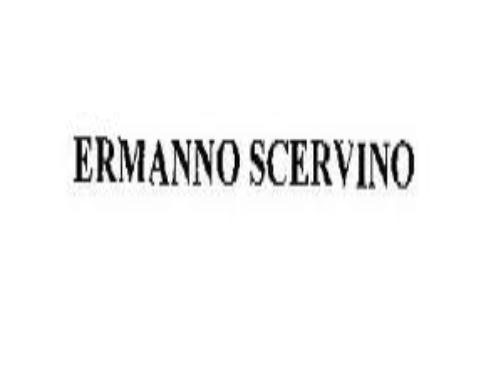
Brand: Ermanno Scervino
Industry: Clothes